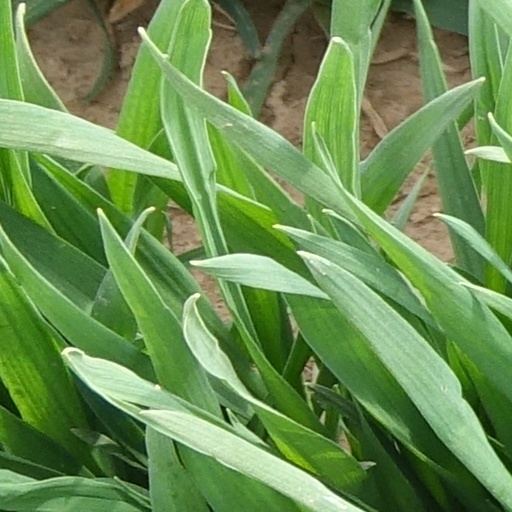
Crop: wheat